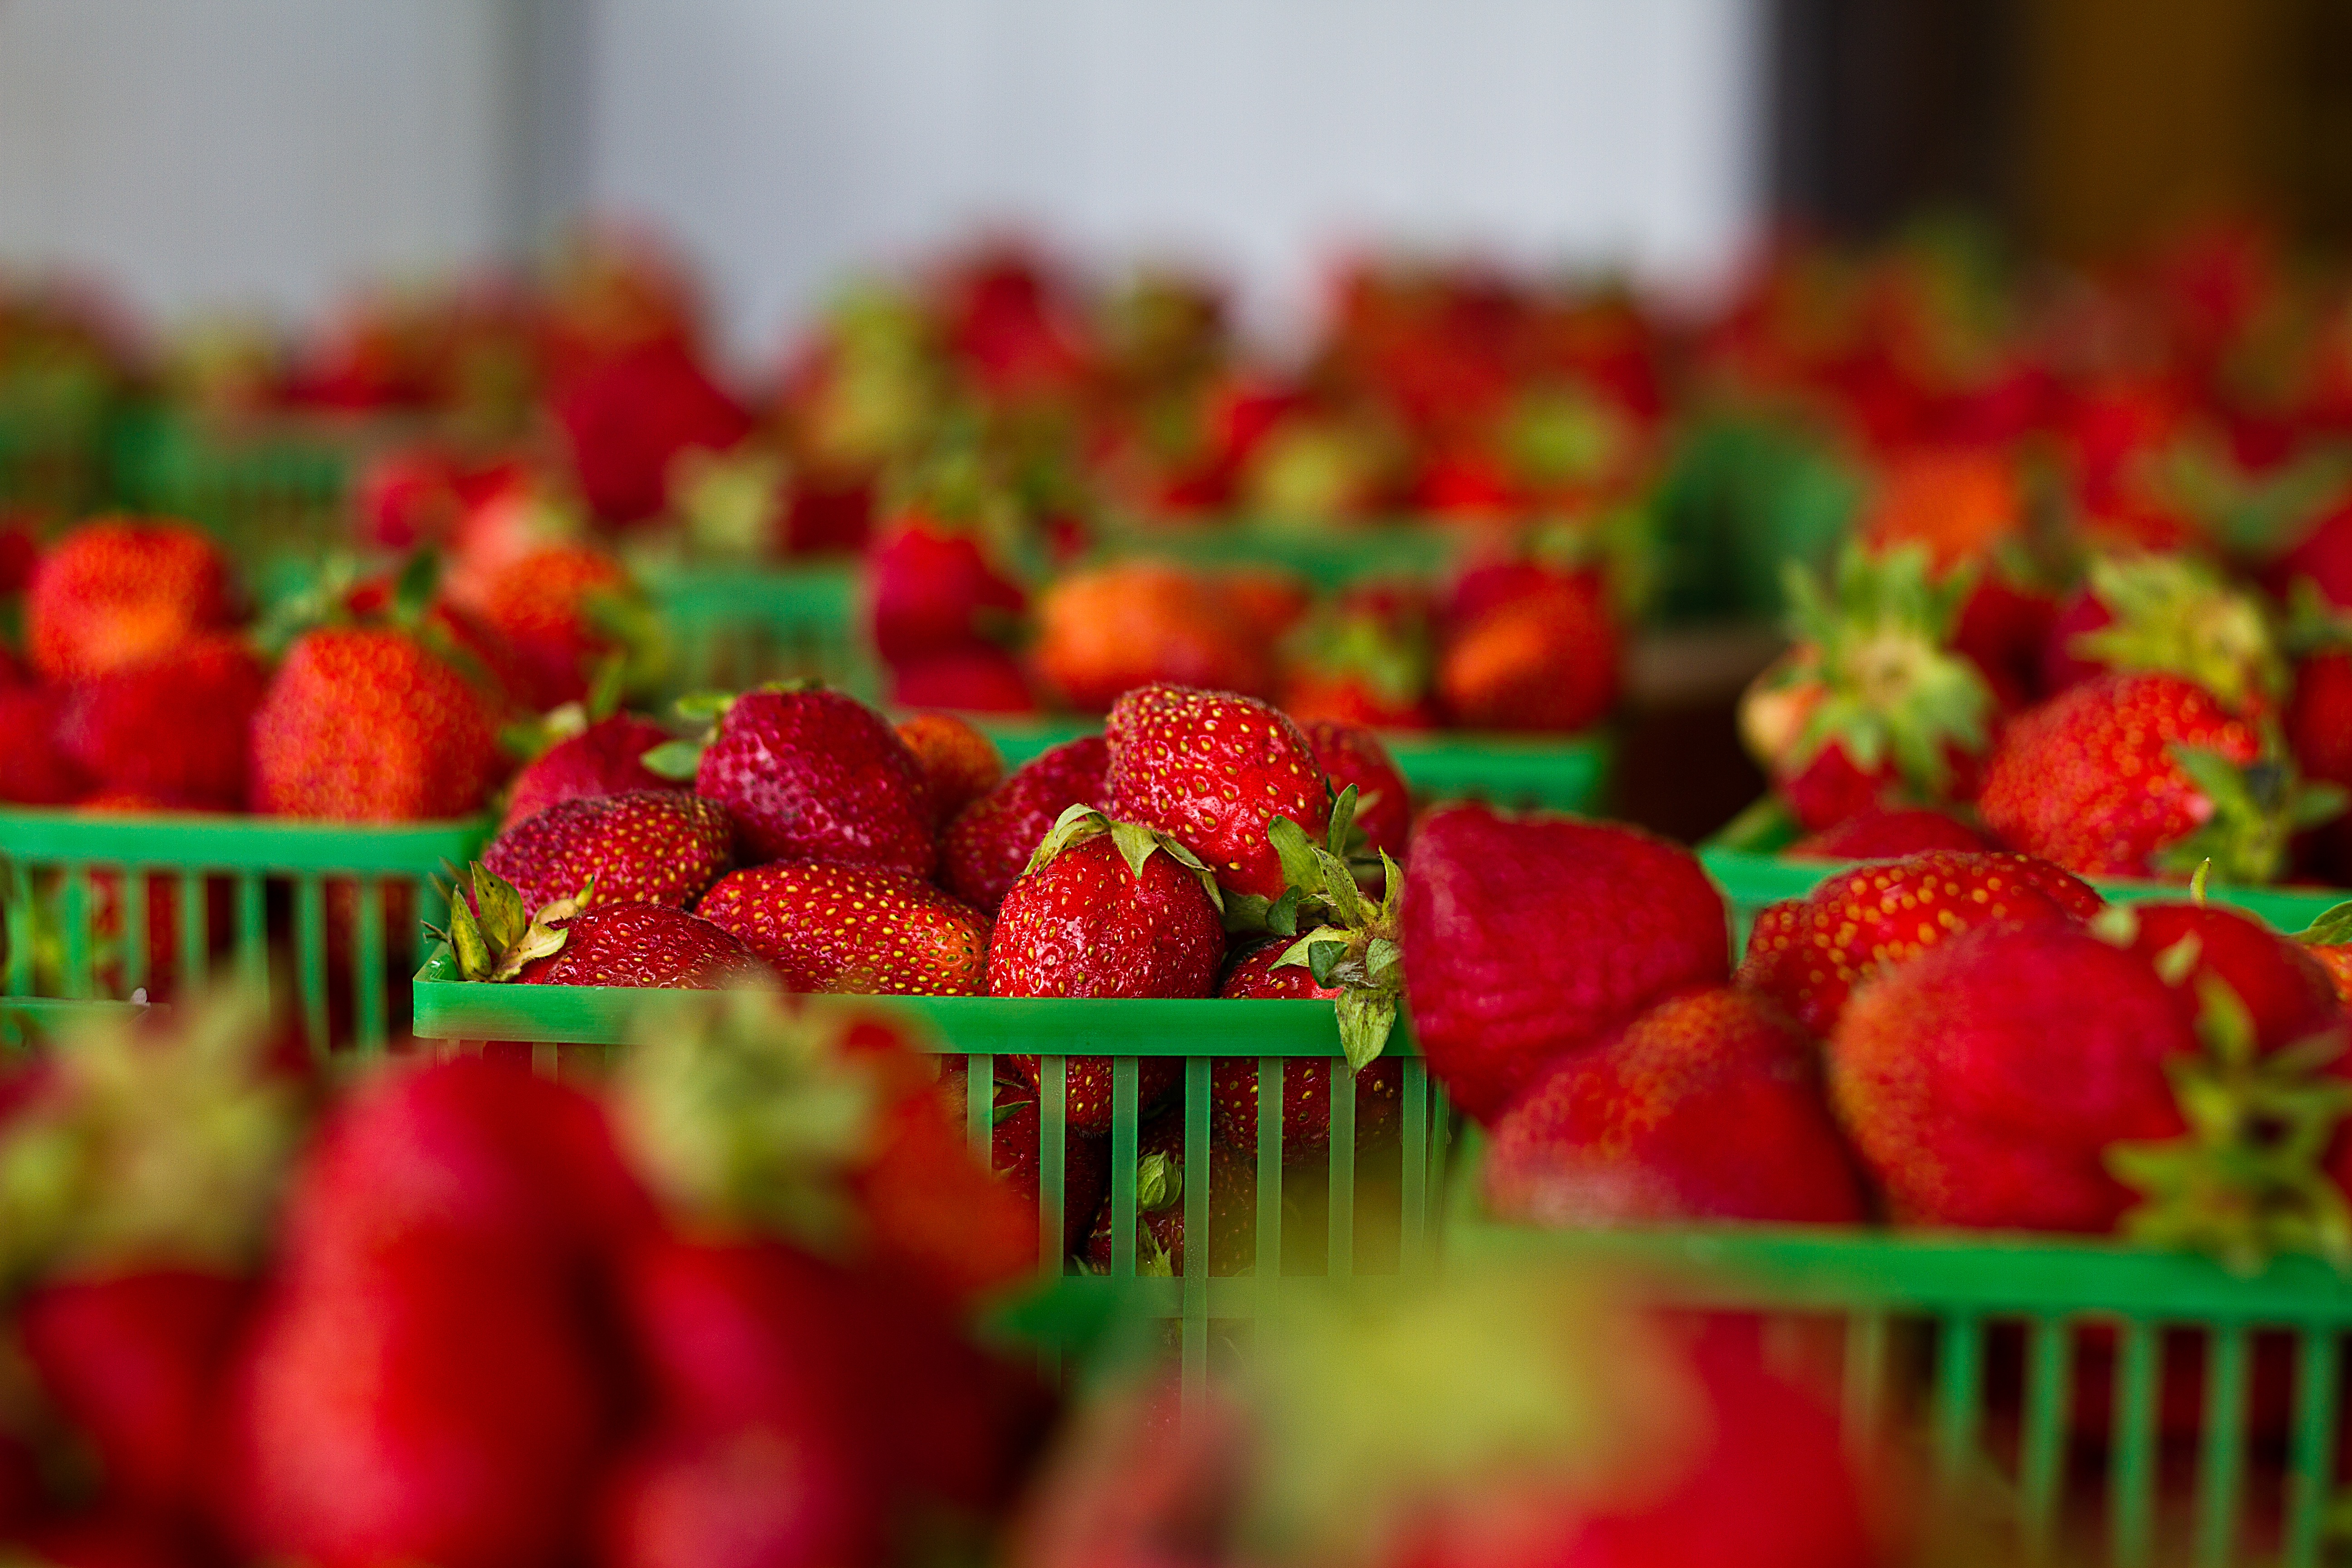
plant, fruit, berry, sweet, flower, summer, ripe, meal, food, red, produce, fresh, market, colorful, juicy, healthy, dessert, delicious, strawberry, vitamin, eating, display, tasty, raw, baskets, strawberries, organic